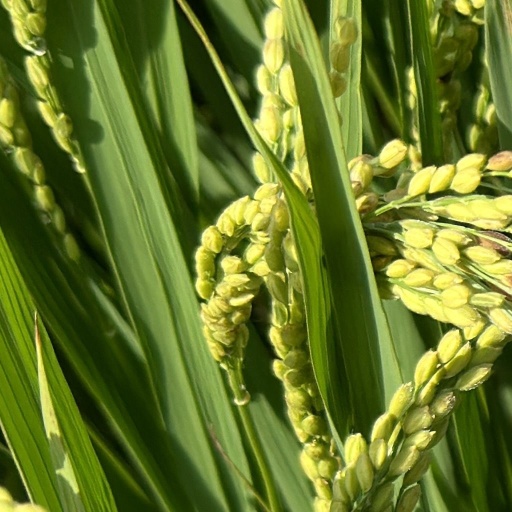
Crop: rice